Peace pole

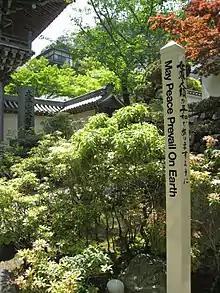
Peace pole near Hiroshima, Japan.

A peace pole（世界平和祈願柱) is a monument that displays the message "May Peace Prevail on Earth" in the language of the country where it has been placed, and usually some additional translations. The message is often called a peace "prayer".